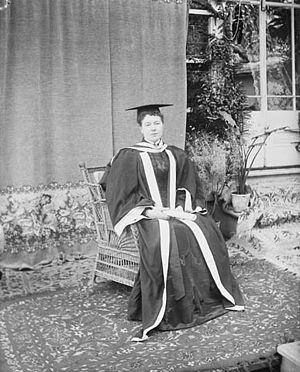
La comtesse d'Aberdeen (née Ishbel Maria Marjoribanks) vêtue de la robe qu'elle portait lorsqu'elle a reçu un doctorat honorifique en droit de l'Université Queen's
Lady Ishbel Hamilton-Gordon, marquise d'Aberdeen et de Temair, née le 15 mars 1857 à Londres et morte le 18 avril 1939 à Aberdeen, est une féministe, activiste sociale et philanthrope britannique.